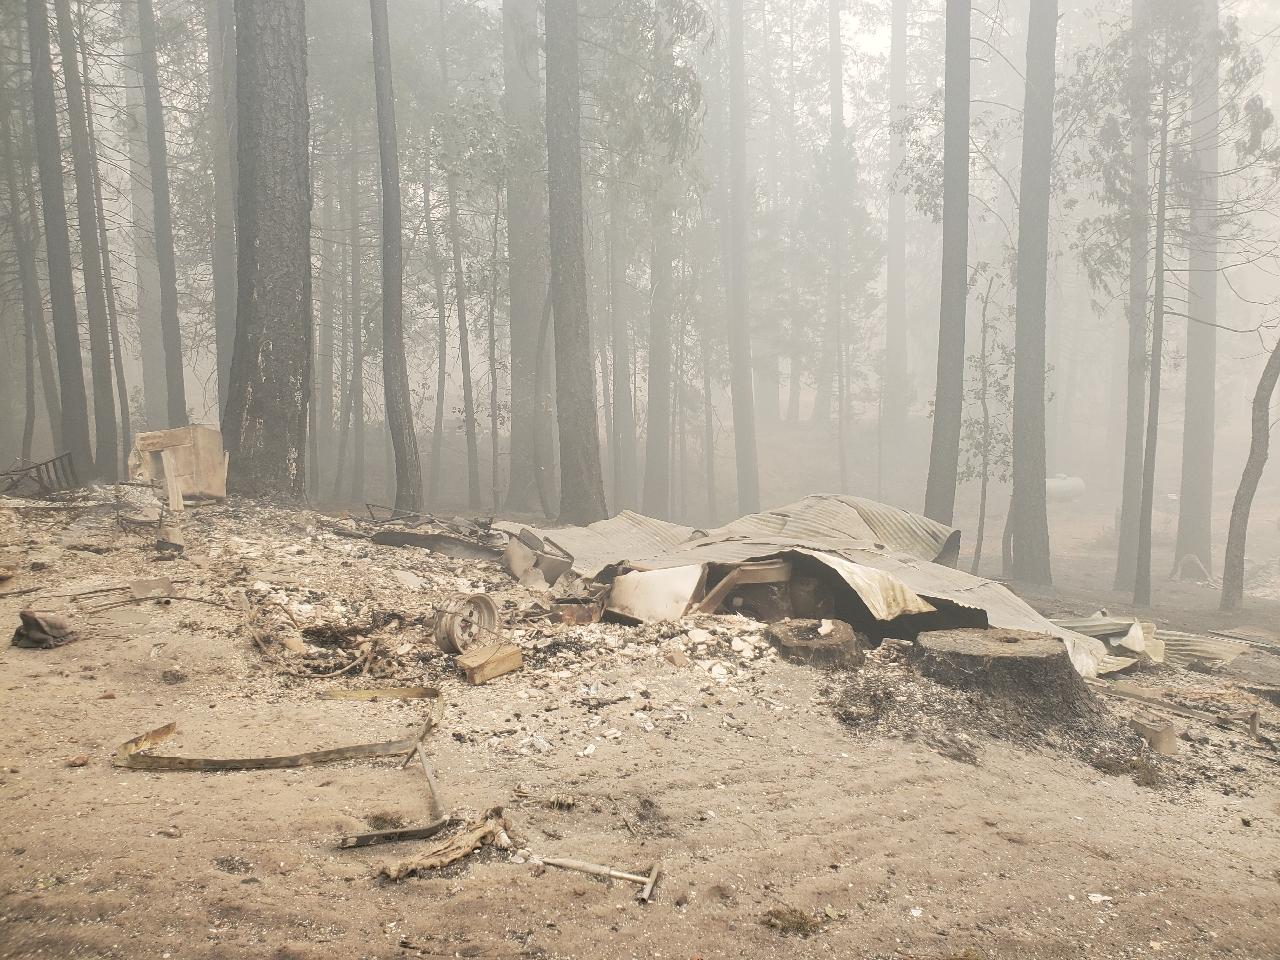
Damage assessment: destroyed